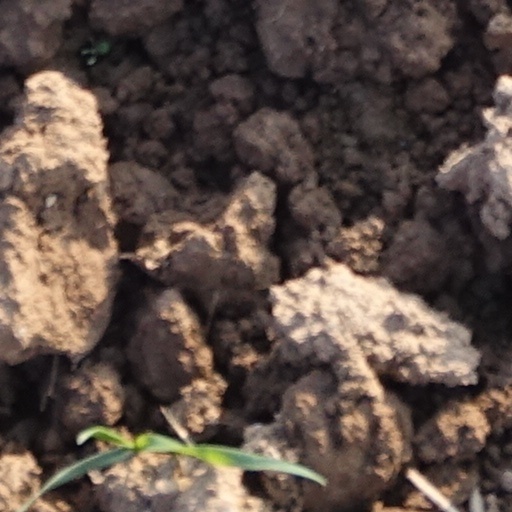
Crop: wheat